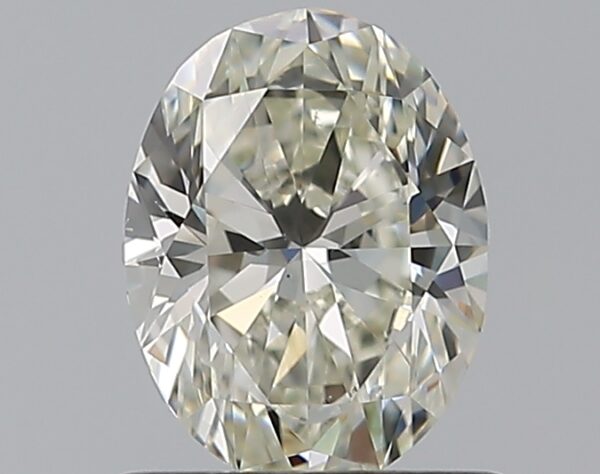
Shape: oval
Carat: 0.7
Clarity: VS1
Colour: J
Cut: VG
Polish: EX
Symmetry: VG
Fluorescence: F
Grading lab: GIA
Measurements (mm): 6.61 x 4.95 x 3.18